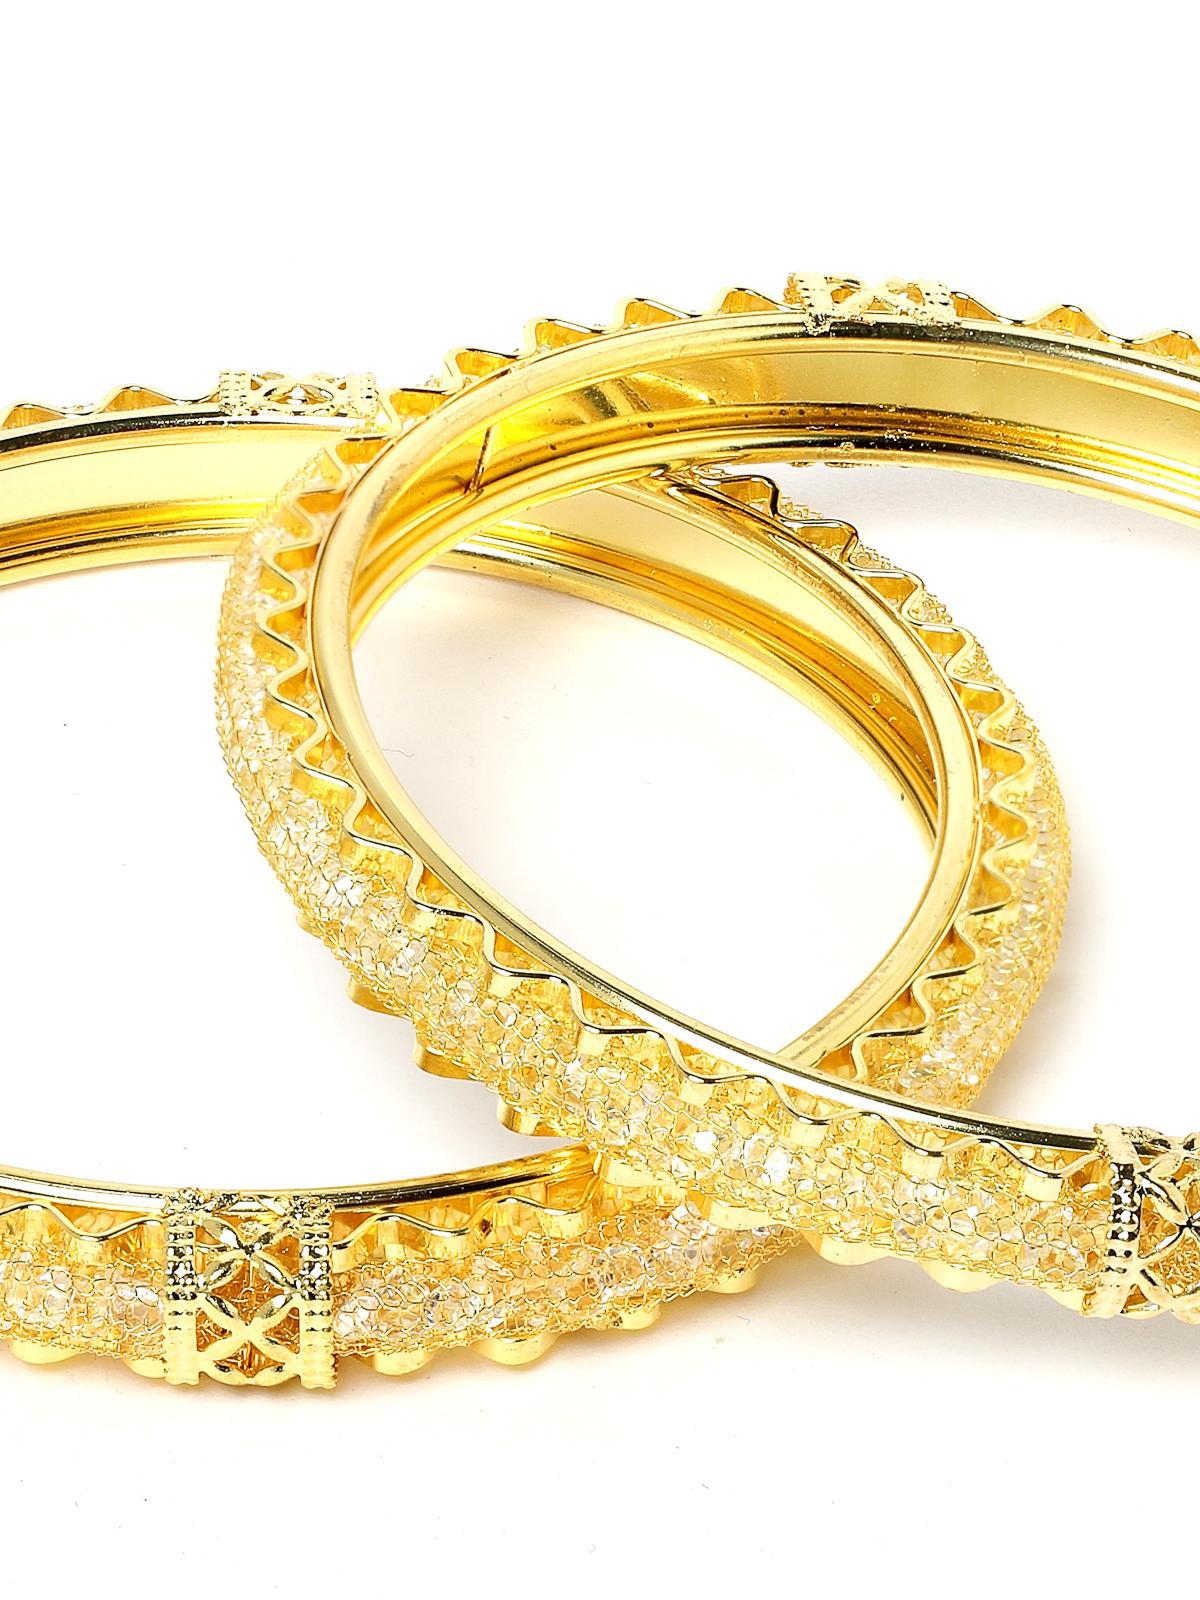
Sukkhi Universal Gold Plated White Crystals Stones Bracelet Bangle Set Jewellery for Women & Girls|Set of 2 Latest Design|Birthday Anniversary Gift for Women|B105943_2.8
Type: Bracelets & Bangles
Brand: Sukkhi
Price: Rs. 299
 Elevate your style with the Sukkhi Universal Gold Plated Bracelet Bangle Set for Women & Girls. This set of two features captivating white crystals stones, showcasing the latest design trends. The gold-plated finish adds an opulent touch to any ensemble. Sized at 2.4, 2.6 and 2.8, these bracelets make for a perfect birthday or anniversary gift, celebrating contemporary style and timeless beauty for the special women in your life with a set that's both universal and versatile.Disclaimer:There may be slight variation in shade and colour due to photographic effects and monitor settings
Included: 2 Bangles